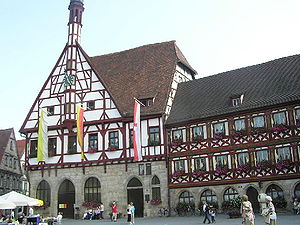
Forchheim
Rådhuset i Forchheim
Forchheim er administrationsby i Landkreises Forchheim i Regierungsbezirk Oberfranken i den tyske delstat Bayern. Byen er en del af Metropolregion Nürnberg.